Shah Owais Noorani

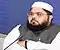

Shah Muhammad Owais Noorani Siddiqui is a Pakistani politician who has served as Special Assistant to the Prime Minister and currently serving as General Secretary of Jamiat Ulema-e-Pakistan's (Imam-Noorani) faction.